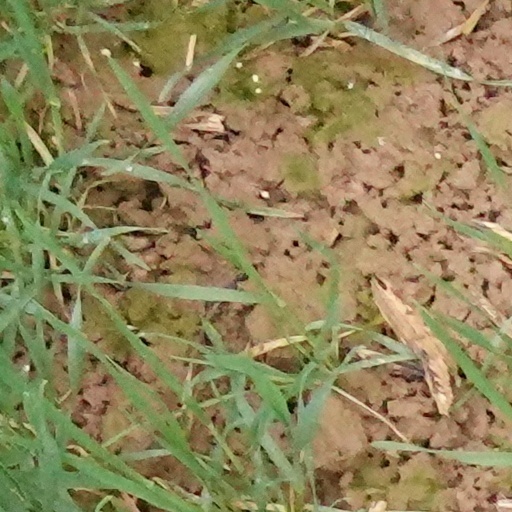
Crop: wheat